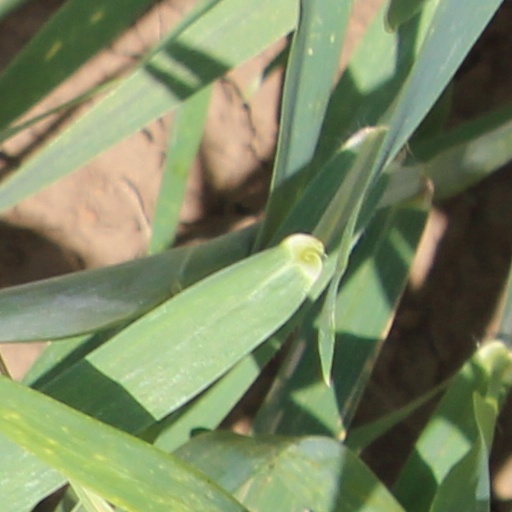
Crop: wheat